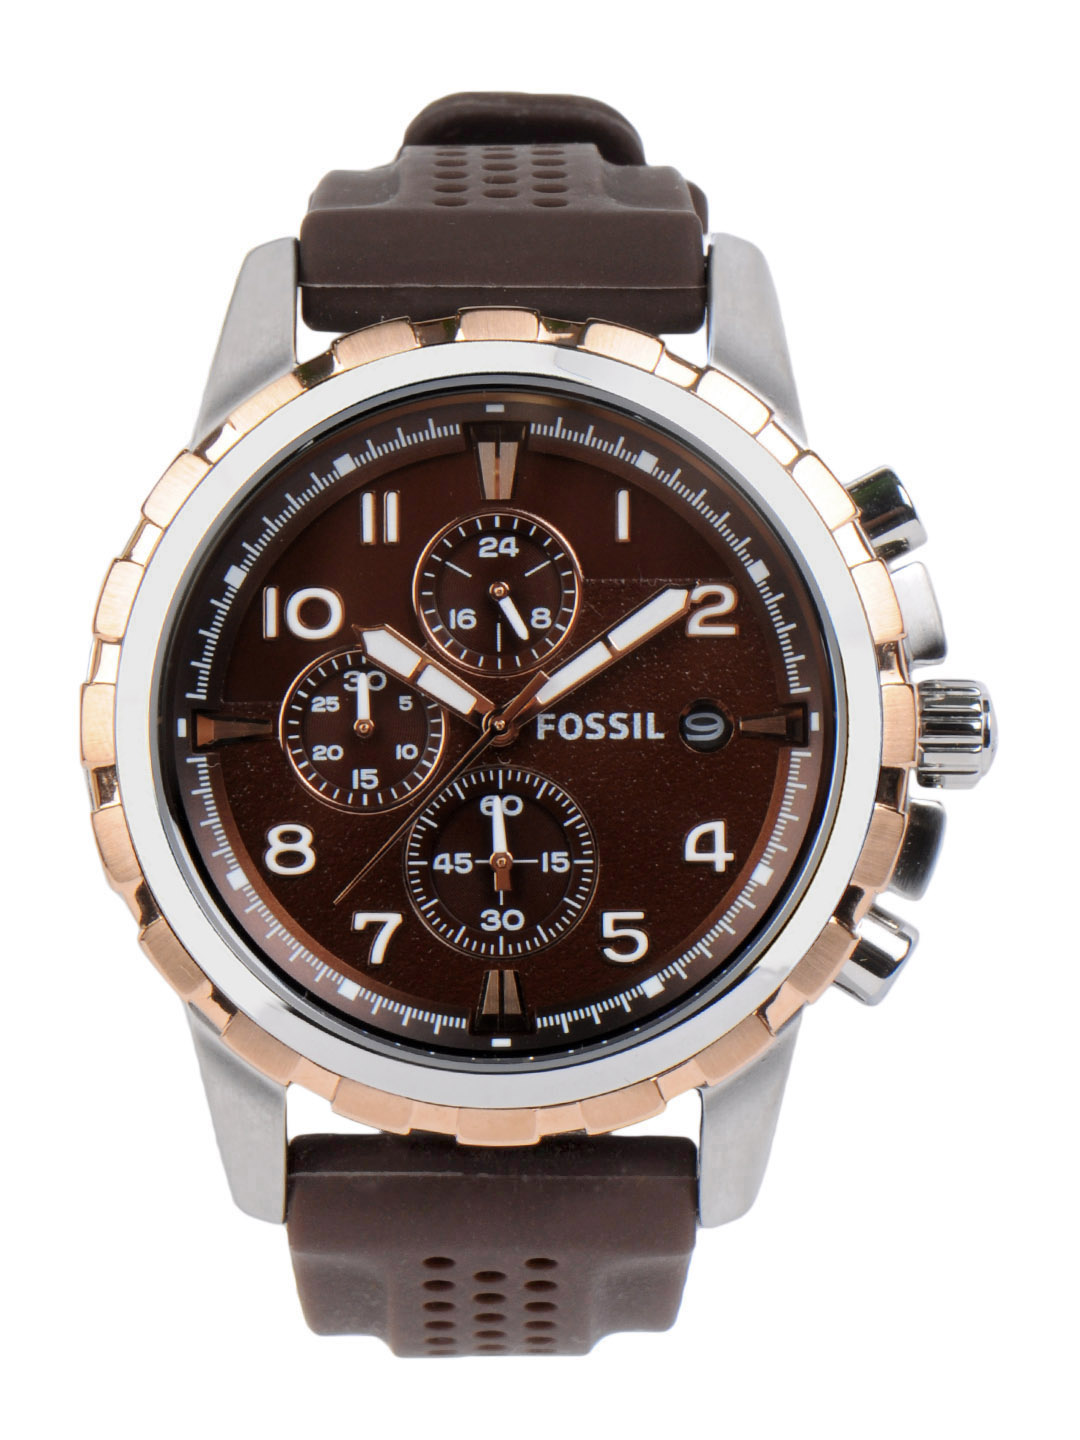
Fossil Men Brown Dial Chronograph Watch FS4612
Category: Accessories / Watches / Watches
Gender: Men
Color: Brown
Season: Winter 2016
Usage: Casual